Morė

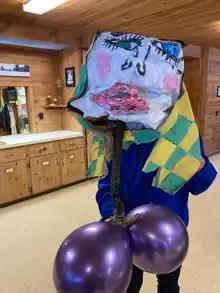
A Morė made for 2023 Užgavėnės celebrations.

Morė is one of the main effigies and attributes of the traditional Lithuanian folk festival "Užgavėnės". It is an artificial woman ("čiūčiala"), stuffed with various materials, who is ultimately burned in a bonfire.